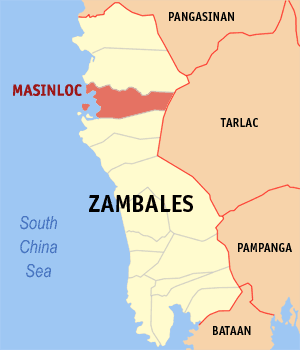
Masinloc est une ville de 2ᵉ classe située dans la province de Zambales aux Philippines. Selon le recensement de 2010 elle est peuplée de 44 342 habitants. Le disputé récif de Scarborough est réclamé par les Philippines sous administration de cette ville.